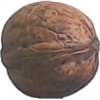
Label: walnut